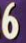
Number: 6